Describe the emotion expressed in this image:  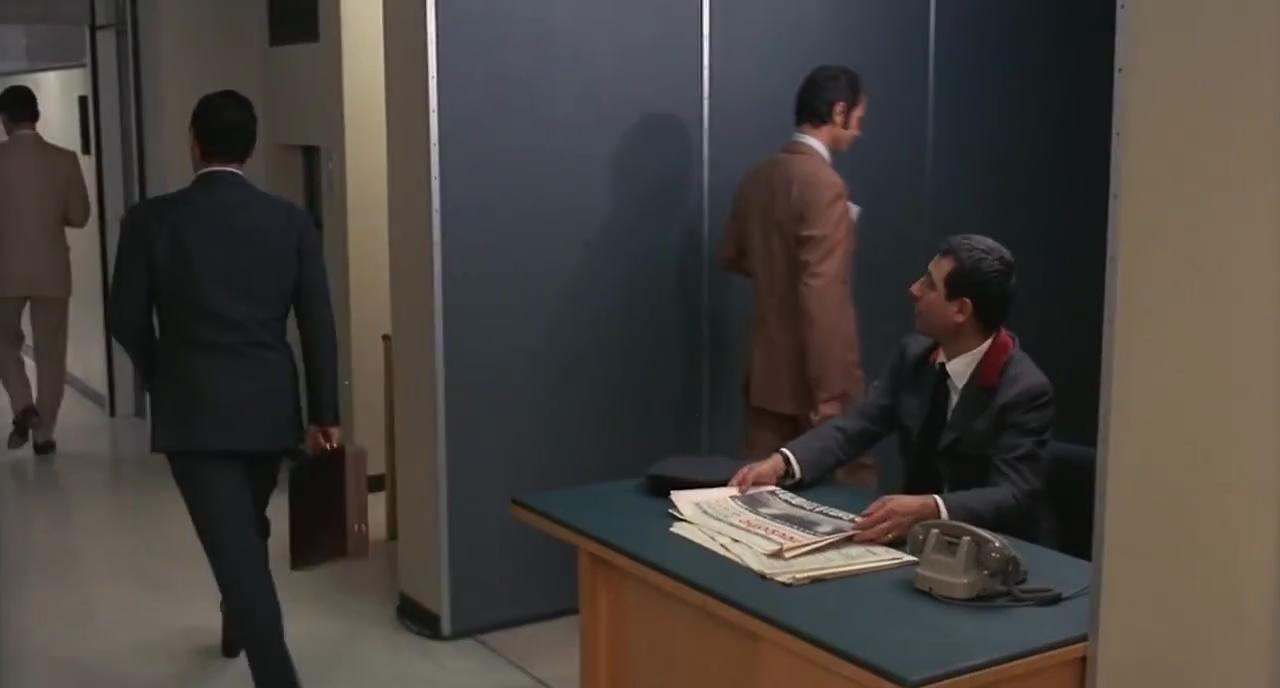
This person displays Pain, valence and arousal with low intensity.